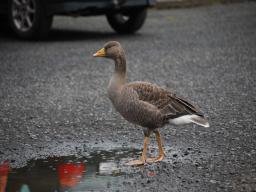
Label: Background_without_leaves